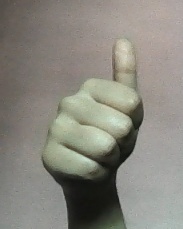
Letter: aleff